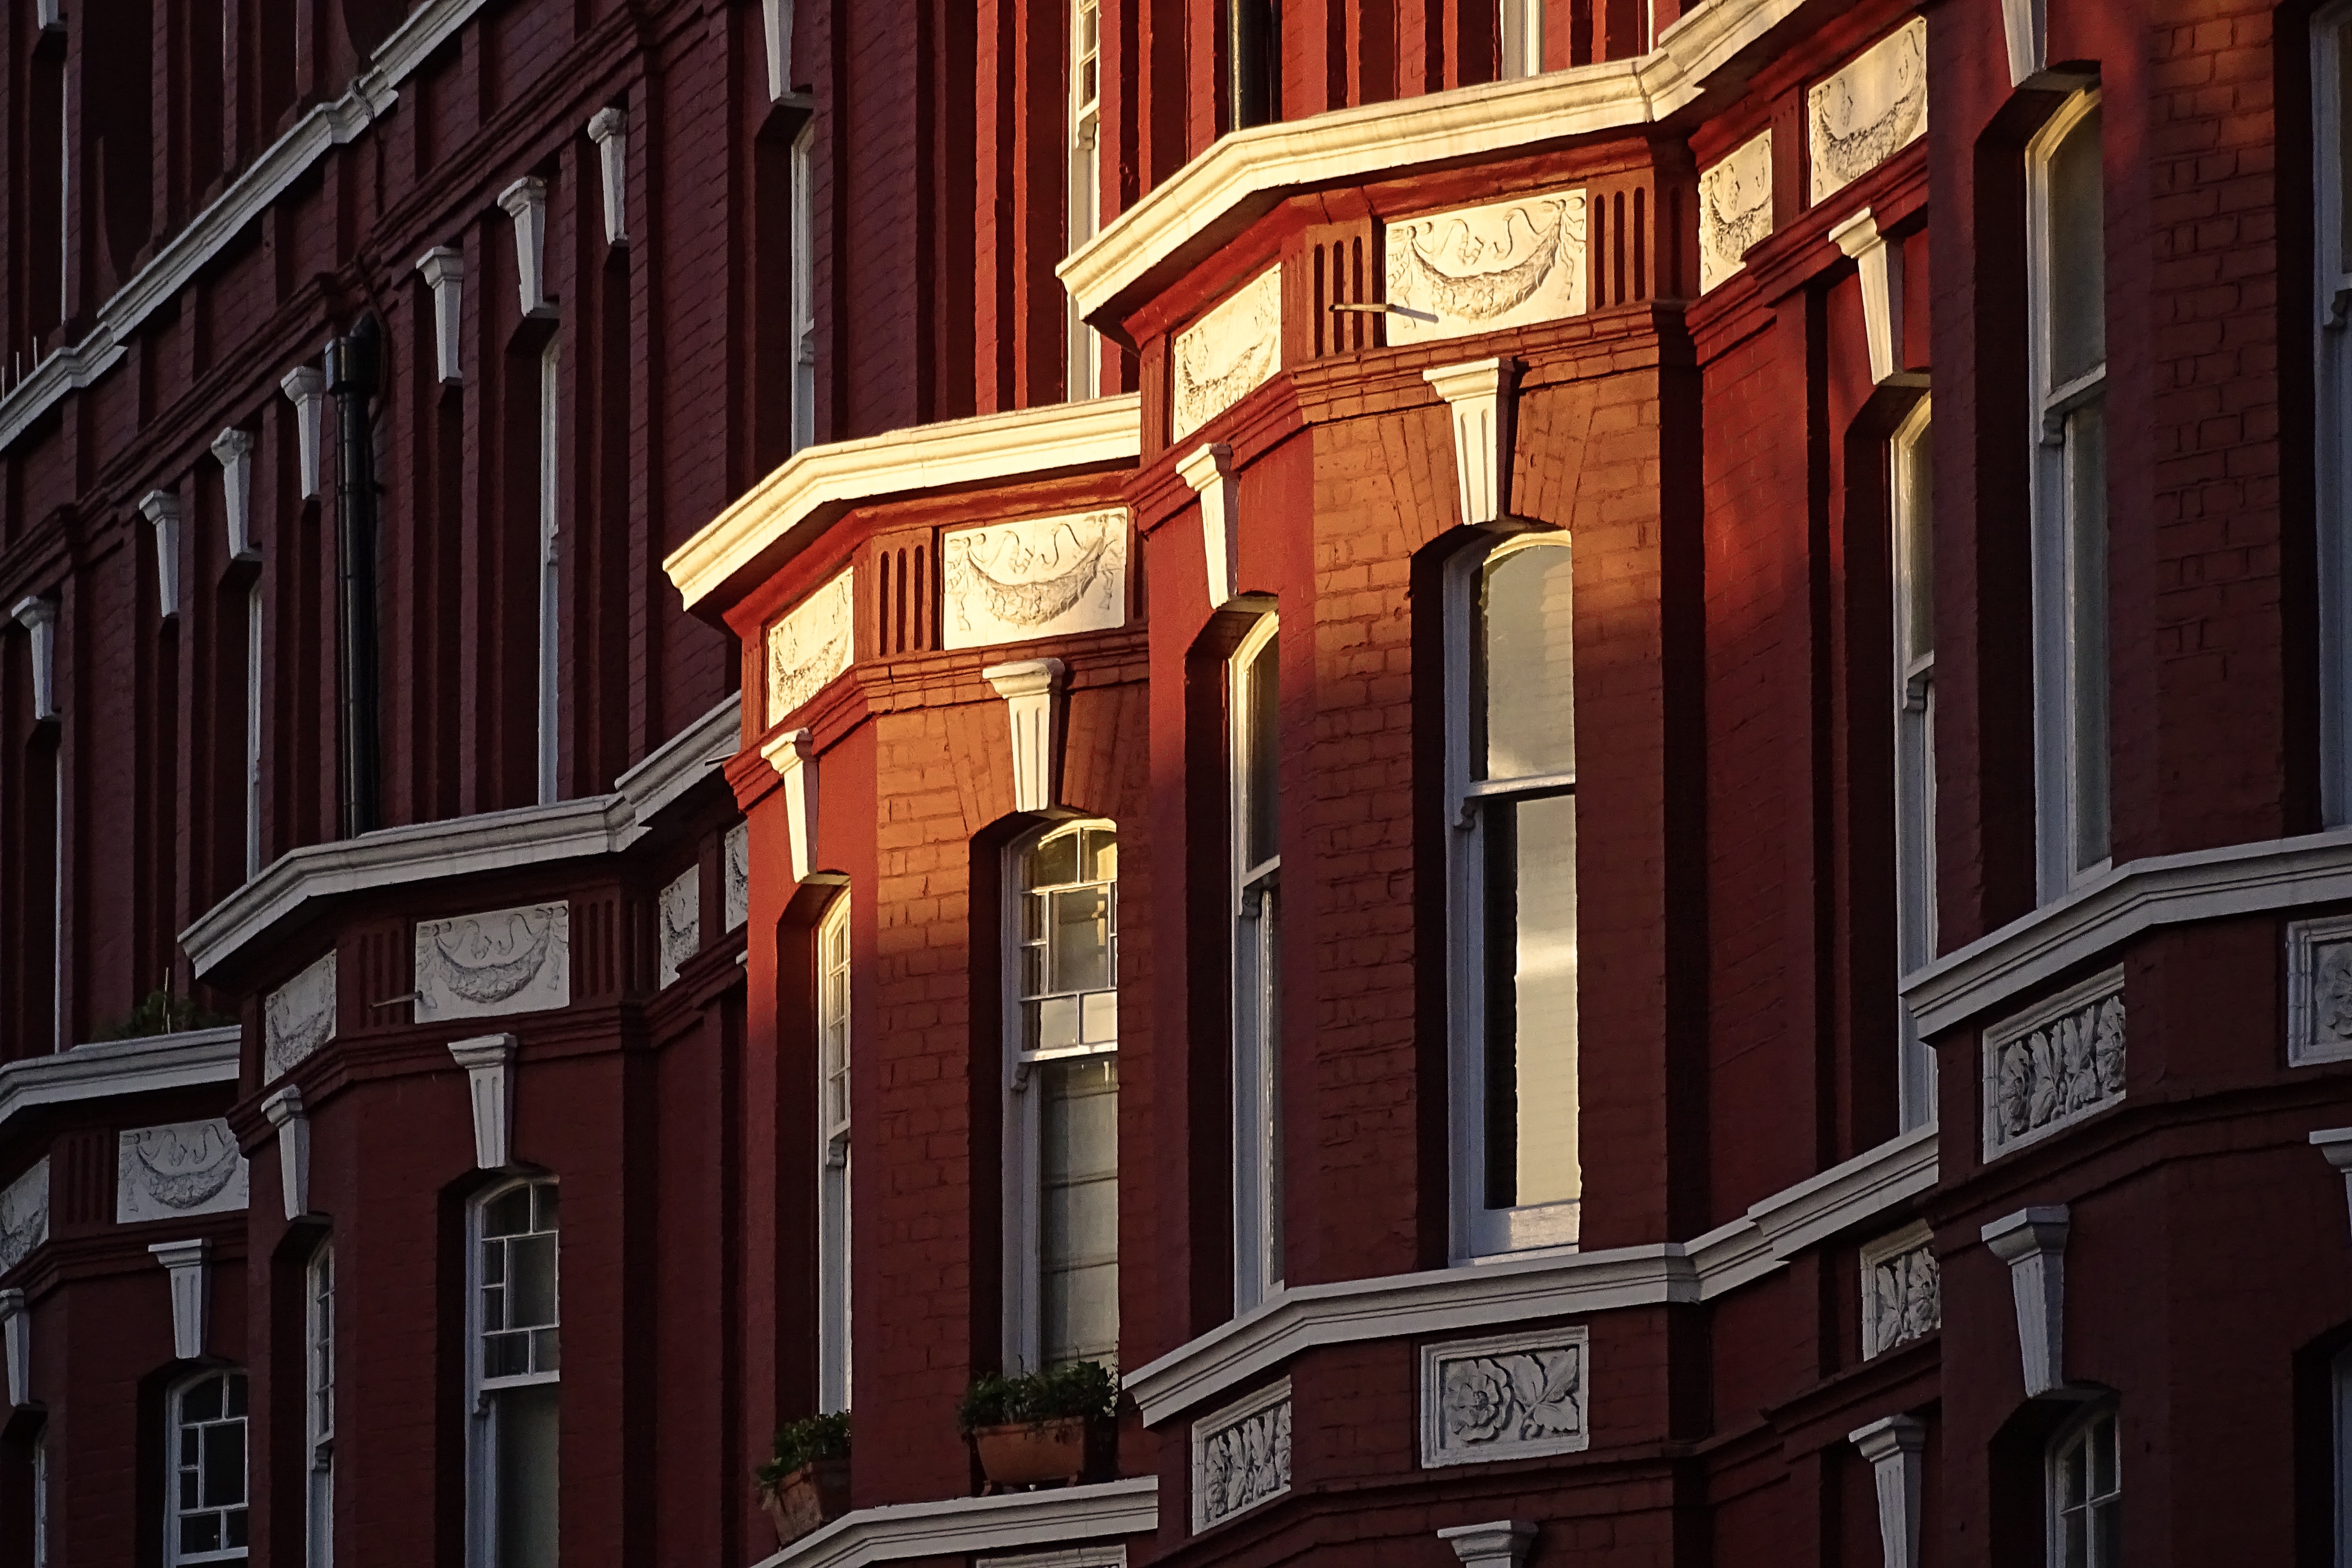
architecture, house, window, downtown, facade, symmetry, metropolis, urban area